Marc Richards

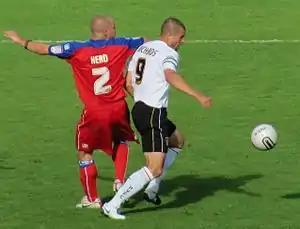
Richards battles with Ben Herd in the Aldershot Town penalty area at Vale Park.

The striker found his scoring form by the season's mid-way point. He managed to equal his previous season's best tally of twelve goals by January 2010. Despite this, he told the press that he did not take a fresh contract in May for granted. However, Adams insisted that he would offer Richards a new contract. On 13 March, Richards scored his first professional hat-trick in six years, during a 5–0 win over Chesterfield at Saltergate; he scored with a lob, a long range strike with his left foot, and a header. He finished the campaign with a tally of 22 goals – more than double his tally for the previous season, and was the club's top scorer for the second consecutive season. Richards was eager to stay at the club, and signed a new contract to keep him in Burslem until the summer of 2012. Adams was confident Richards would sign, despite a lucrative offer from Carlisle United and interest from numerous League One and Scottish Football League sides.